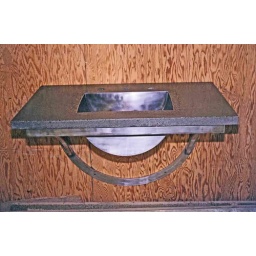
Site specific wall mount vanity utilizing one of my &amp;quot;bucket &amp;quot;sinks cast in polished concrete.